Facility for Antiproton and Ion Research

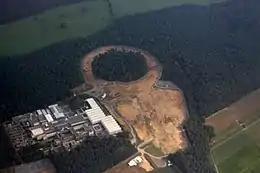
Aerial view on the FAIR construction site

Beams of protons will be prepared in the proton linear accelerator, p-LINAC, while heavy ions will be prepared in the UNILAC. Both of them will be fed into the SIS18. From there they will be directed into SIS100 (and SIS300 if applicable). Protons will be used either to produce antiproton beams by directing them on a dedicated production target or directly used for experiments within APPA. These antiprotons will be captured and cooled in the Collector Ring, CR (and RESR when available) before being injected into HESR, where they will be utilised within the PANDA experiment. High energetic heavy ions will either be used directly for studies with the CBM or APPA experiments or to produce unstable ion beams. The latter will be produced in the Rare Isotope Production Target and filtered the Super-FRS, where the NUSTAR experiments will take place.